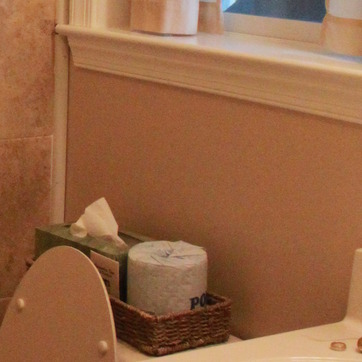
Material: painted